Velodrome

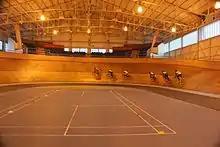
Calshot velodrome with Woolwich CC cyclists riding round banking

Bicycles for velodromes, better known as track bicycles, have no brakes. They employ a single fixed rear gear, or cog, that does not freewheel. This helps maximise speed, reduces weight, and avoids sudden braking while nevertheless allowing the rider to slow by pushing back against the pedals.